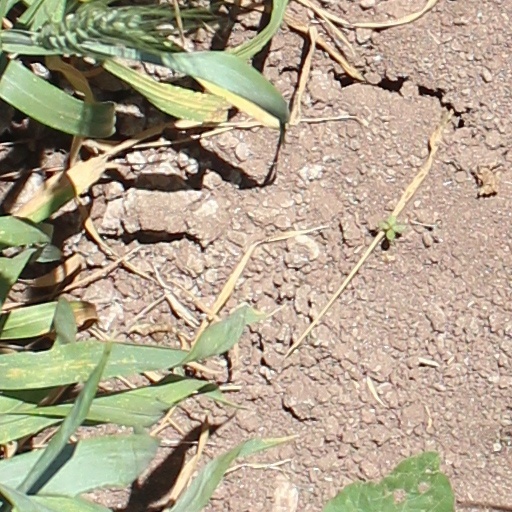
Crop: wheat